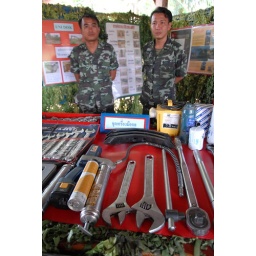
Humanitarian mine action field office in Arunya Pratet, Sa Kaew province